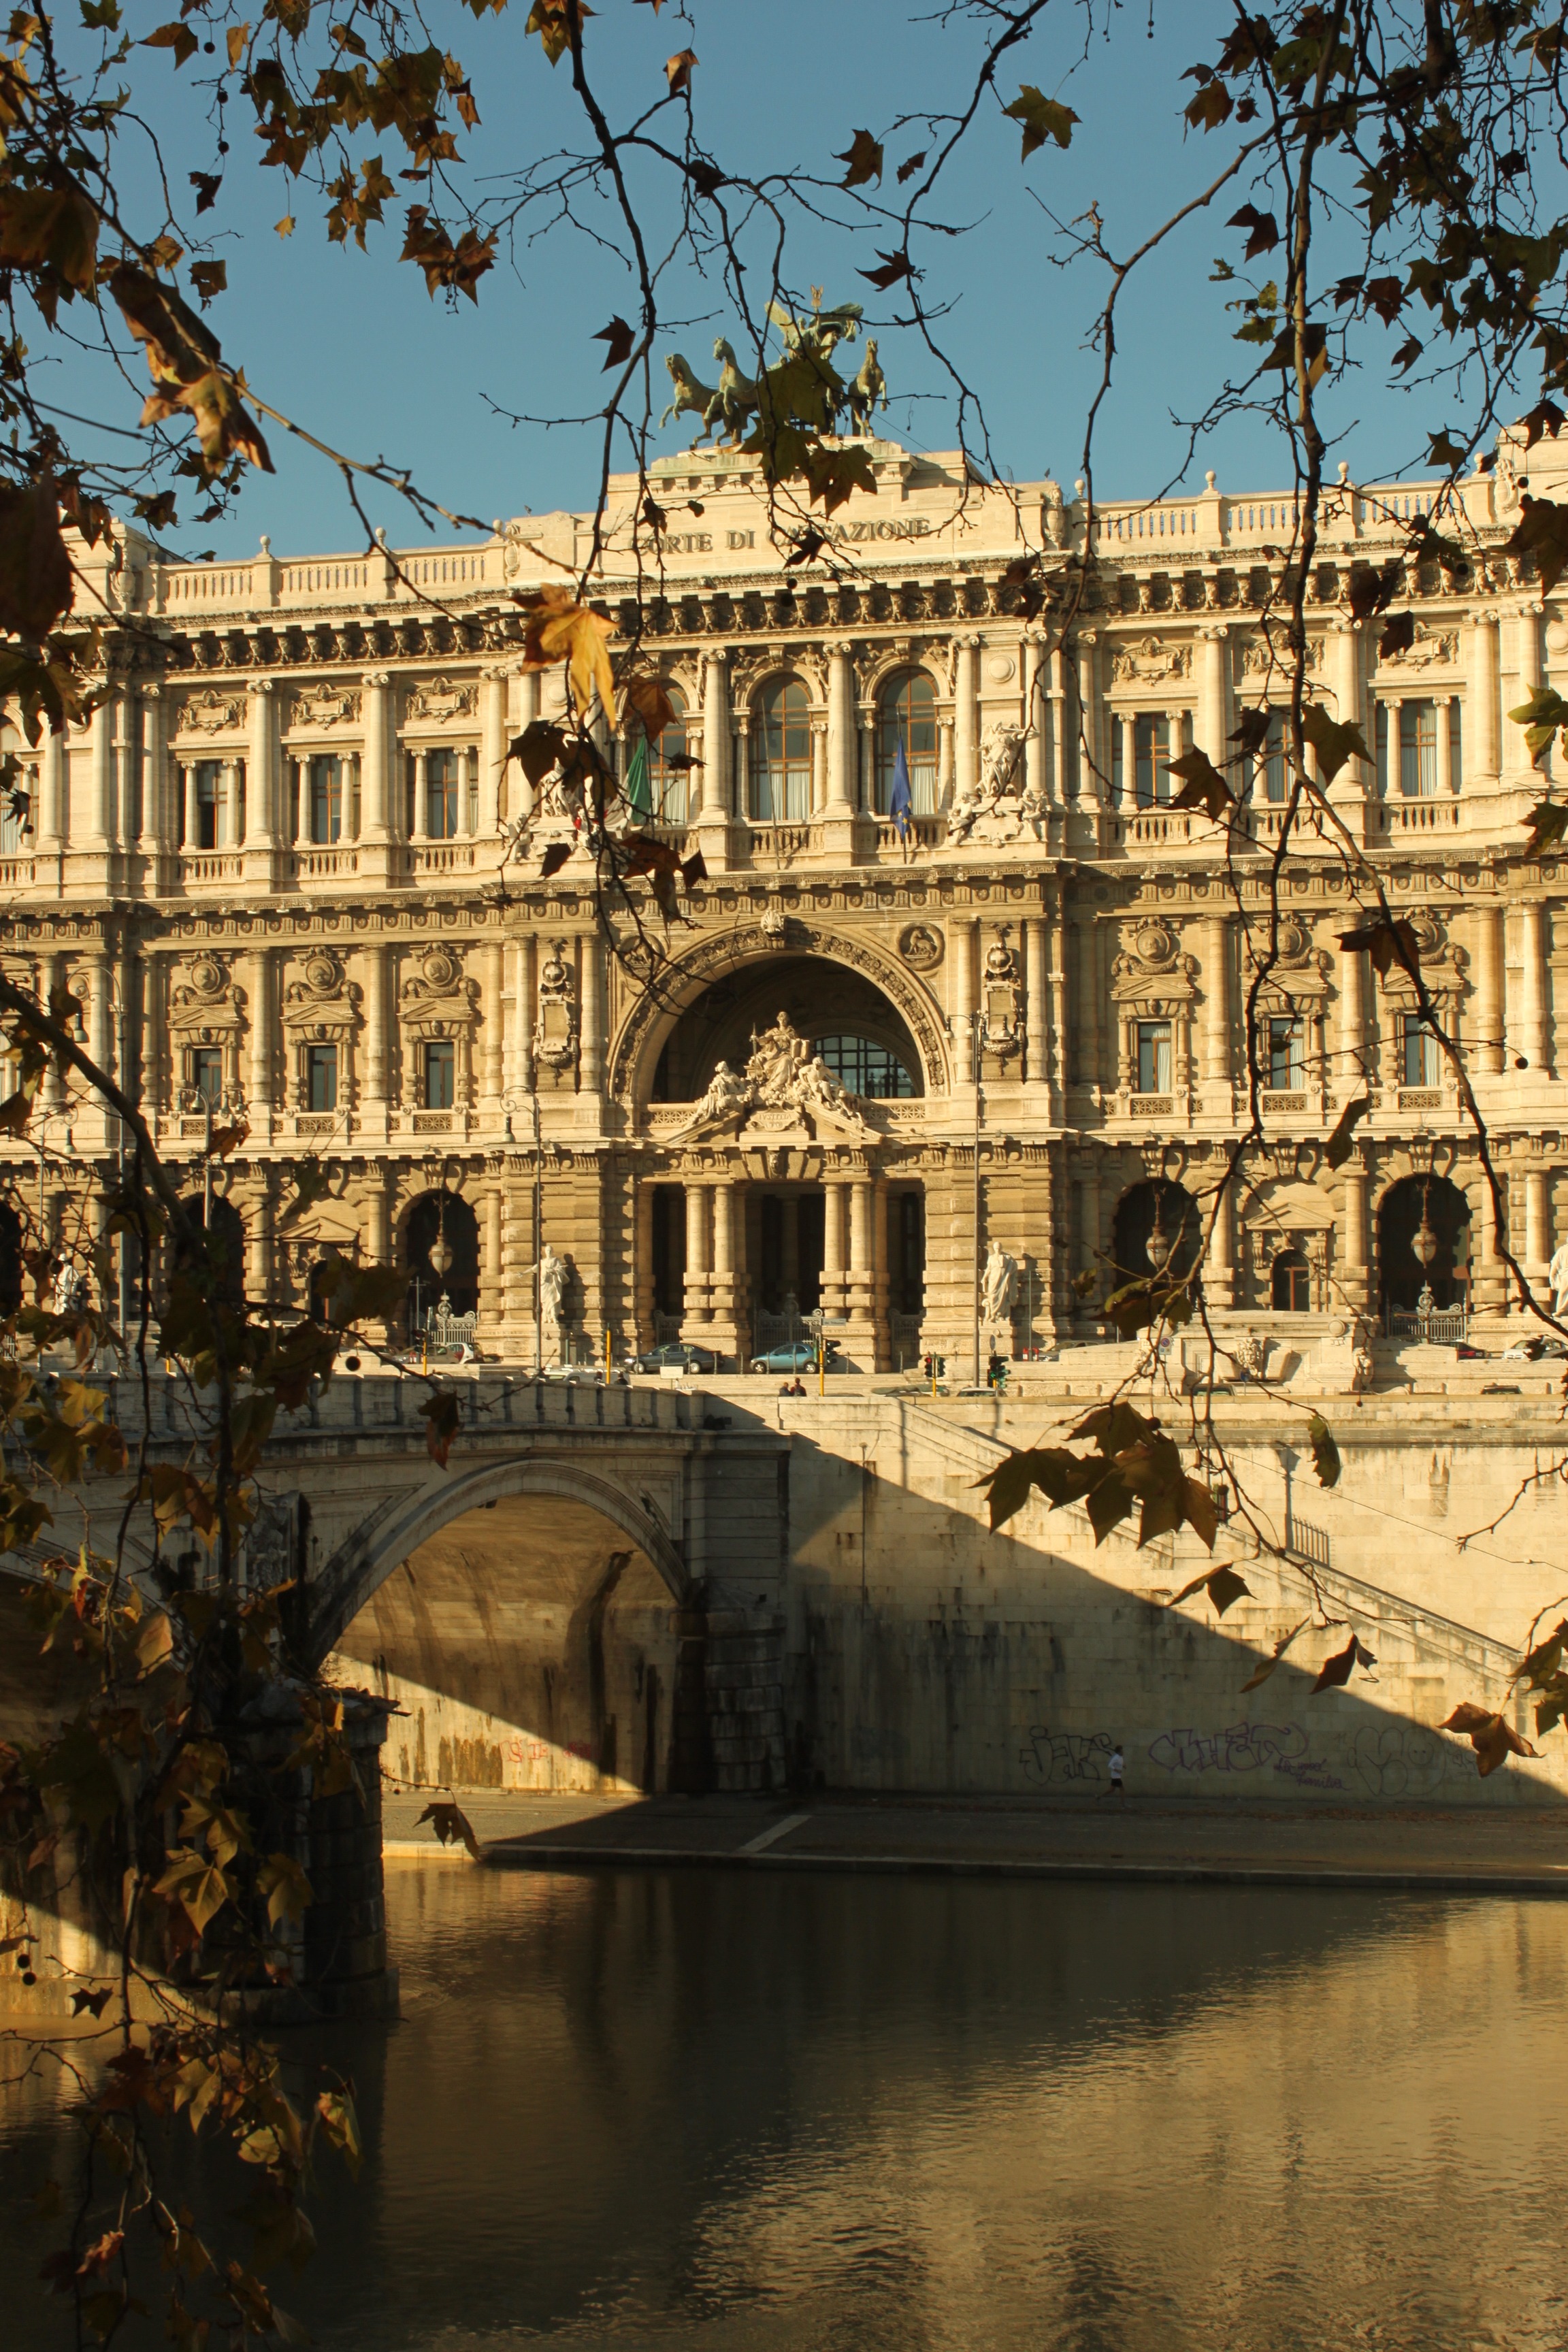
architecture, bridge, palace, cityscape, reflection, plaza, landmark, facade, cathedral, waterway, rome, italia, rio, town square, ancient rome, ancient history, human settlement, for antico